Surface-supplied diving

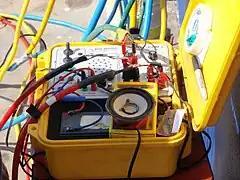
A hard-wired diver communications unit mounted in a waterproof box for convenience of transport and protection. The loose speaker has been added to increase output volume. there is a built in speaker behind the perforations on the panel

A low-pressure compressor is often the air supply of choice for surface-supplied diving, as it is virtually unlimited in the amount of air it can supply, provided the delivery volume and pressure are adequate for the application. A low-pressure compressor can run for tens of hours, needing only refueling, periodical filter drainage and occasional running checks, and is therefore more convenient than high-pressure storage cylinders for primary air supply.